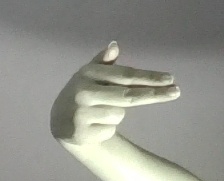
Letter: ghain